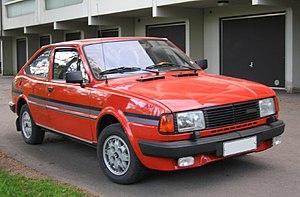
La Škoda type 742 est un modèle d’automobile produit par le constructeur tchécoslovaque AZNP entre 1976 et 1990. Elle était vendue sous les appellations Škoda 105, Škoda 120, et Škoda 130. Le type 742 a été la dernière voiture à moteur arrière proposée par Škoda.